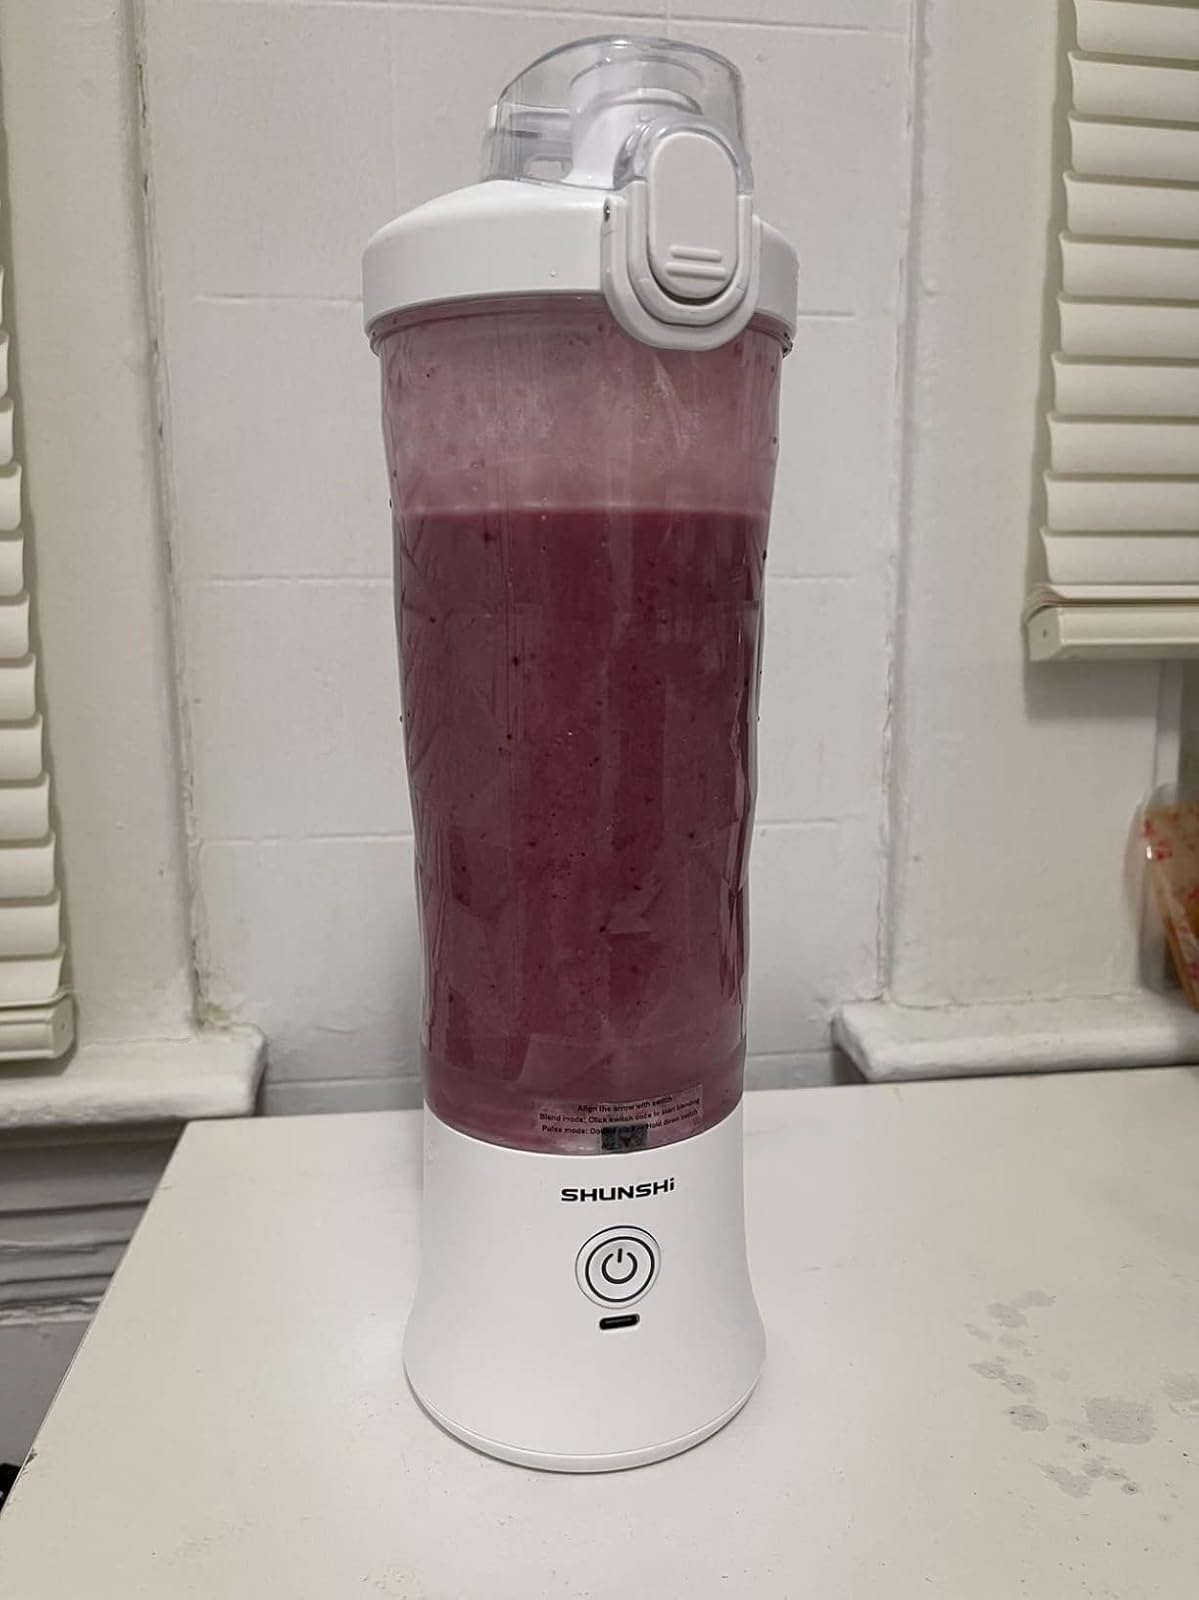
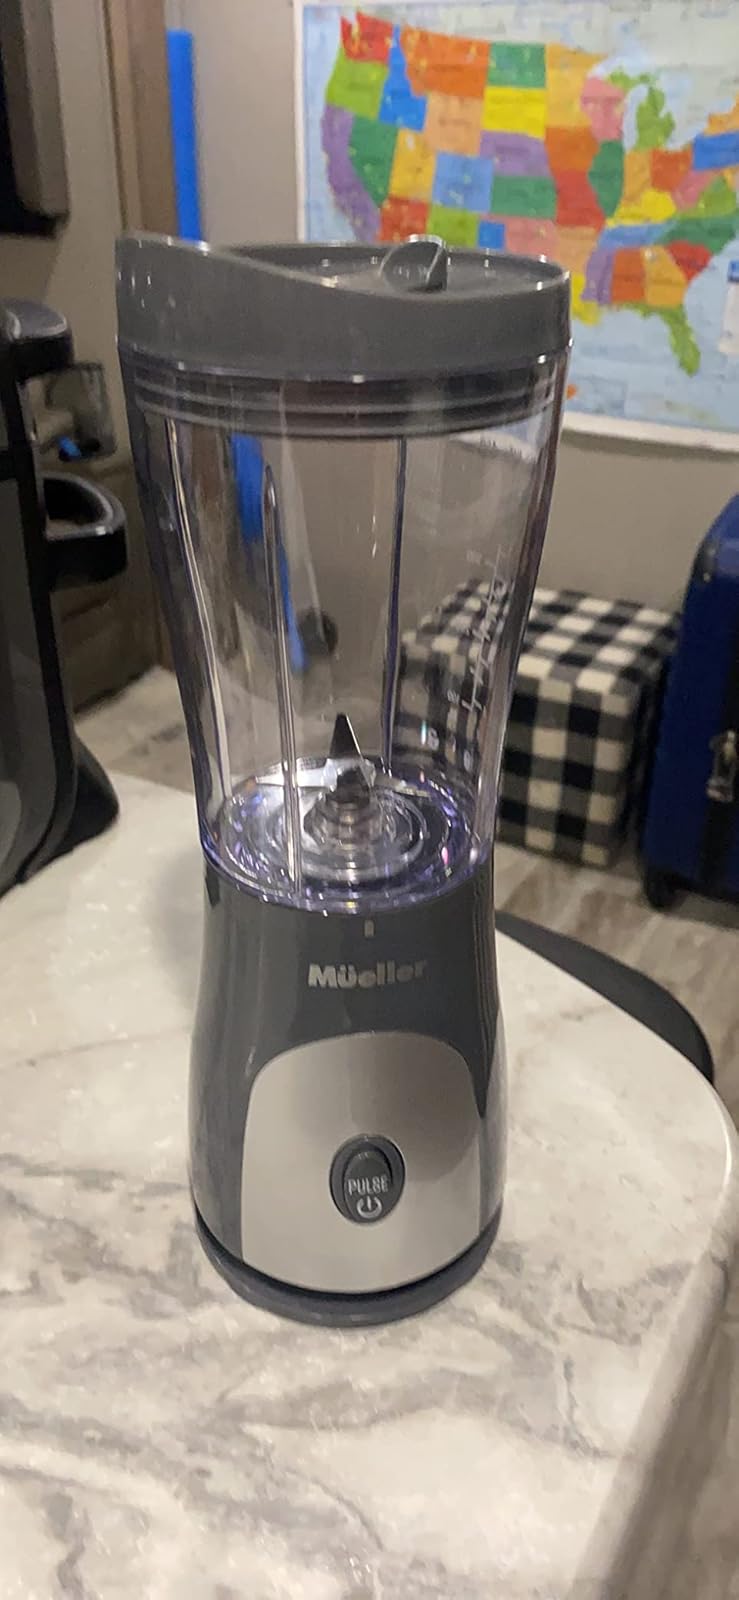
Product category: items_blender
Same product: no